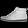
Label: Sneaker